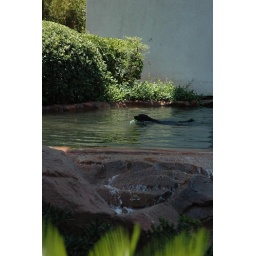
July 2008, How is a dog supposed to cool off in the concrete jungle. Play fetch in a casino's water feature.